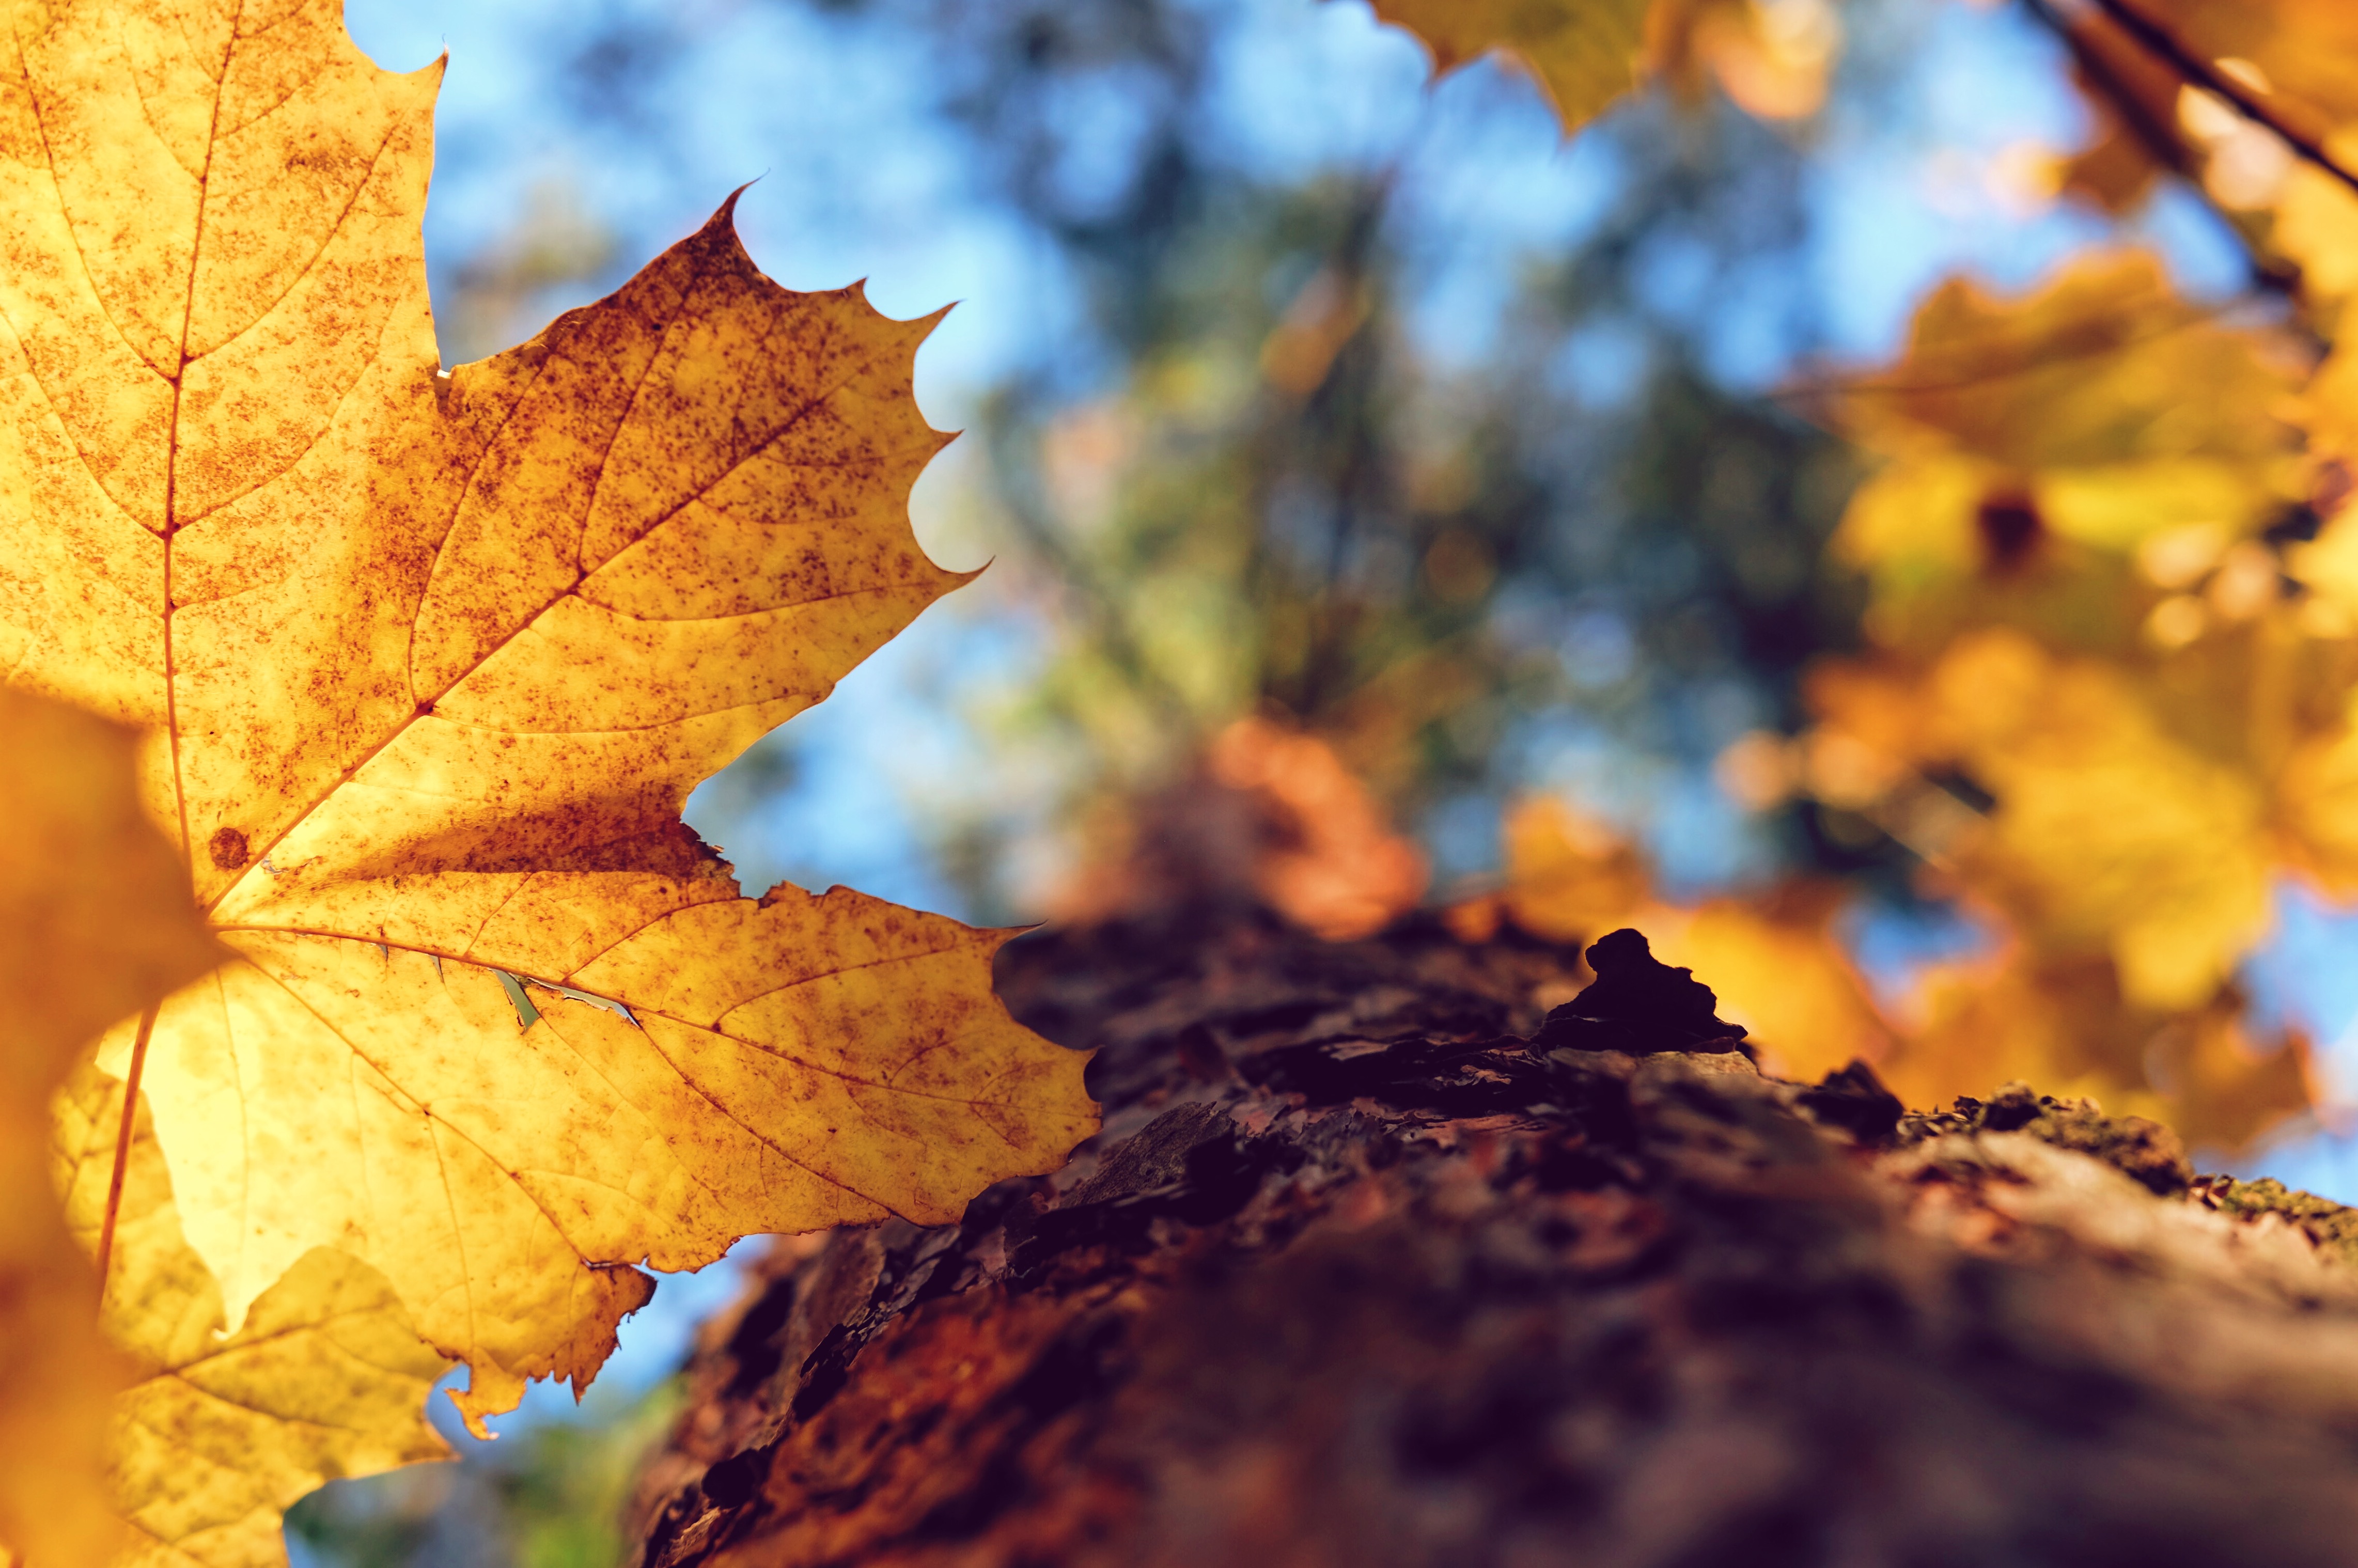
tree, nature, branch, plant, sunlight, morning, leaf, reflection, autumn, soil, yellow, season, maple leaf, close up, macro photography, woody plant